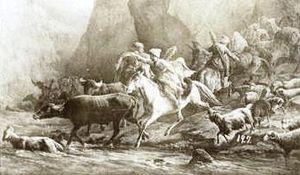
On appelle Lekianoba les raids effectués en Géorgie par des bandes issues du Daghestan, entre le XVIᵉ et XIXᵉ siècles. Le terme dérive de Leki, appellation géorgienne des peuples du Daghestan, complété d'un suffixe d'attribution –anoba.